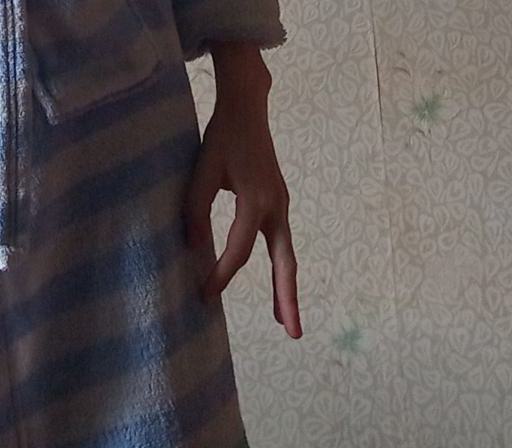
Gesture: no_gesture